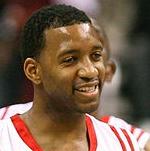
Age: 26